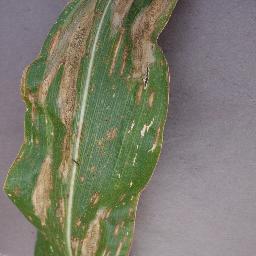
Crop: corn
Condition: (maize)_northern_blight